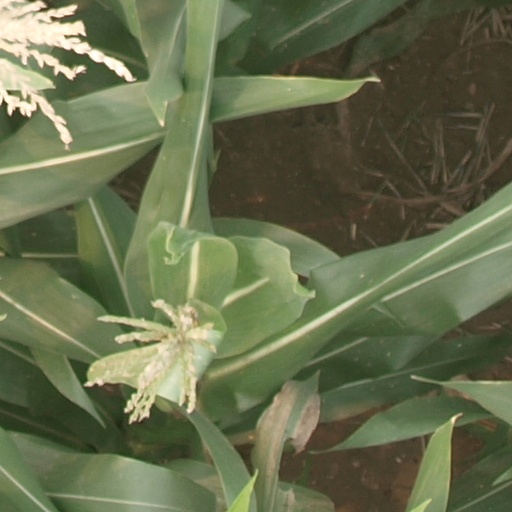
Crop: maize; corn